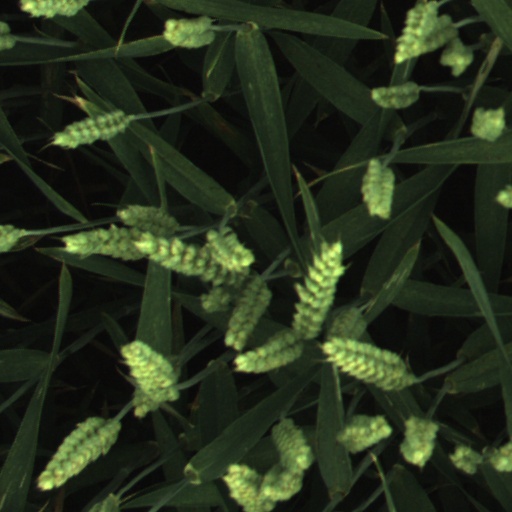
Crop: wheat